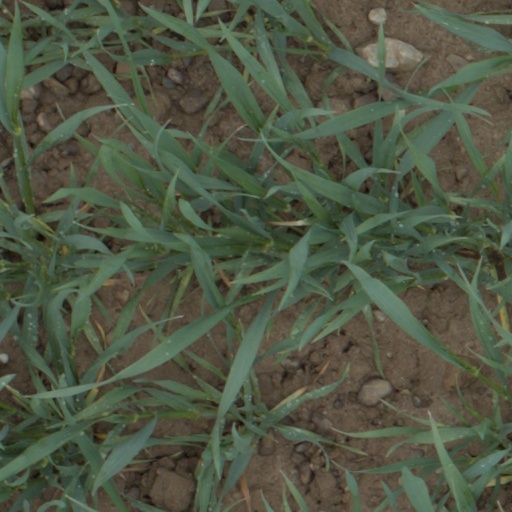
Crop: wheat